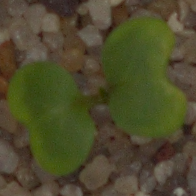
Label: charlock